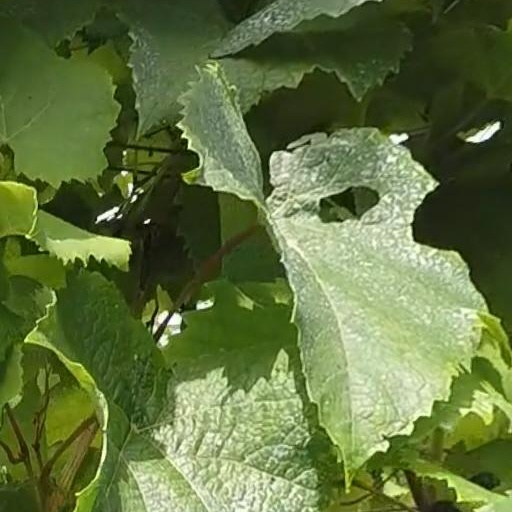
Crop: grape